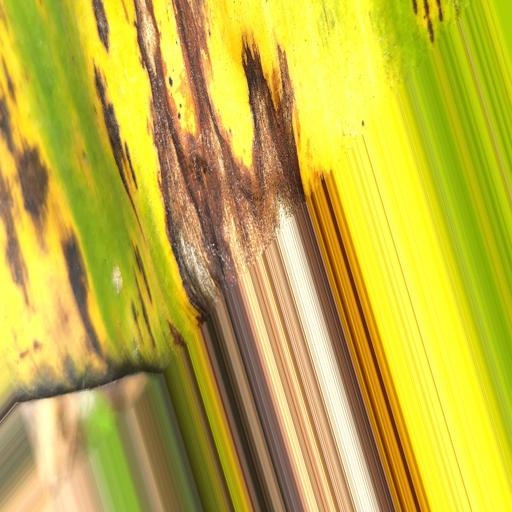
Label: yellow_sigatoka